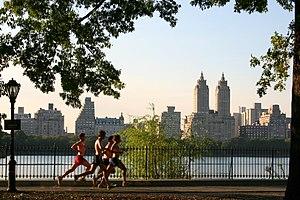
Footing à Central Park (New York, N.Y., État-Unis). Vue sur le Central Park Reservoir, avec en arrière plan quelques buildings de la Upper West Side comme le San Remo Apartments.